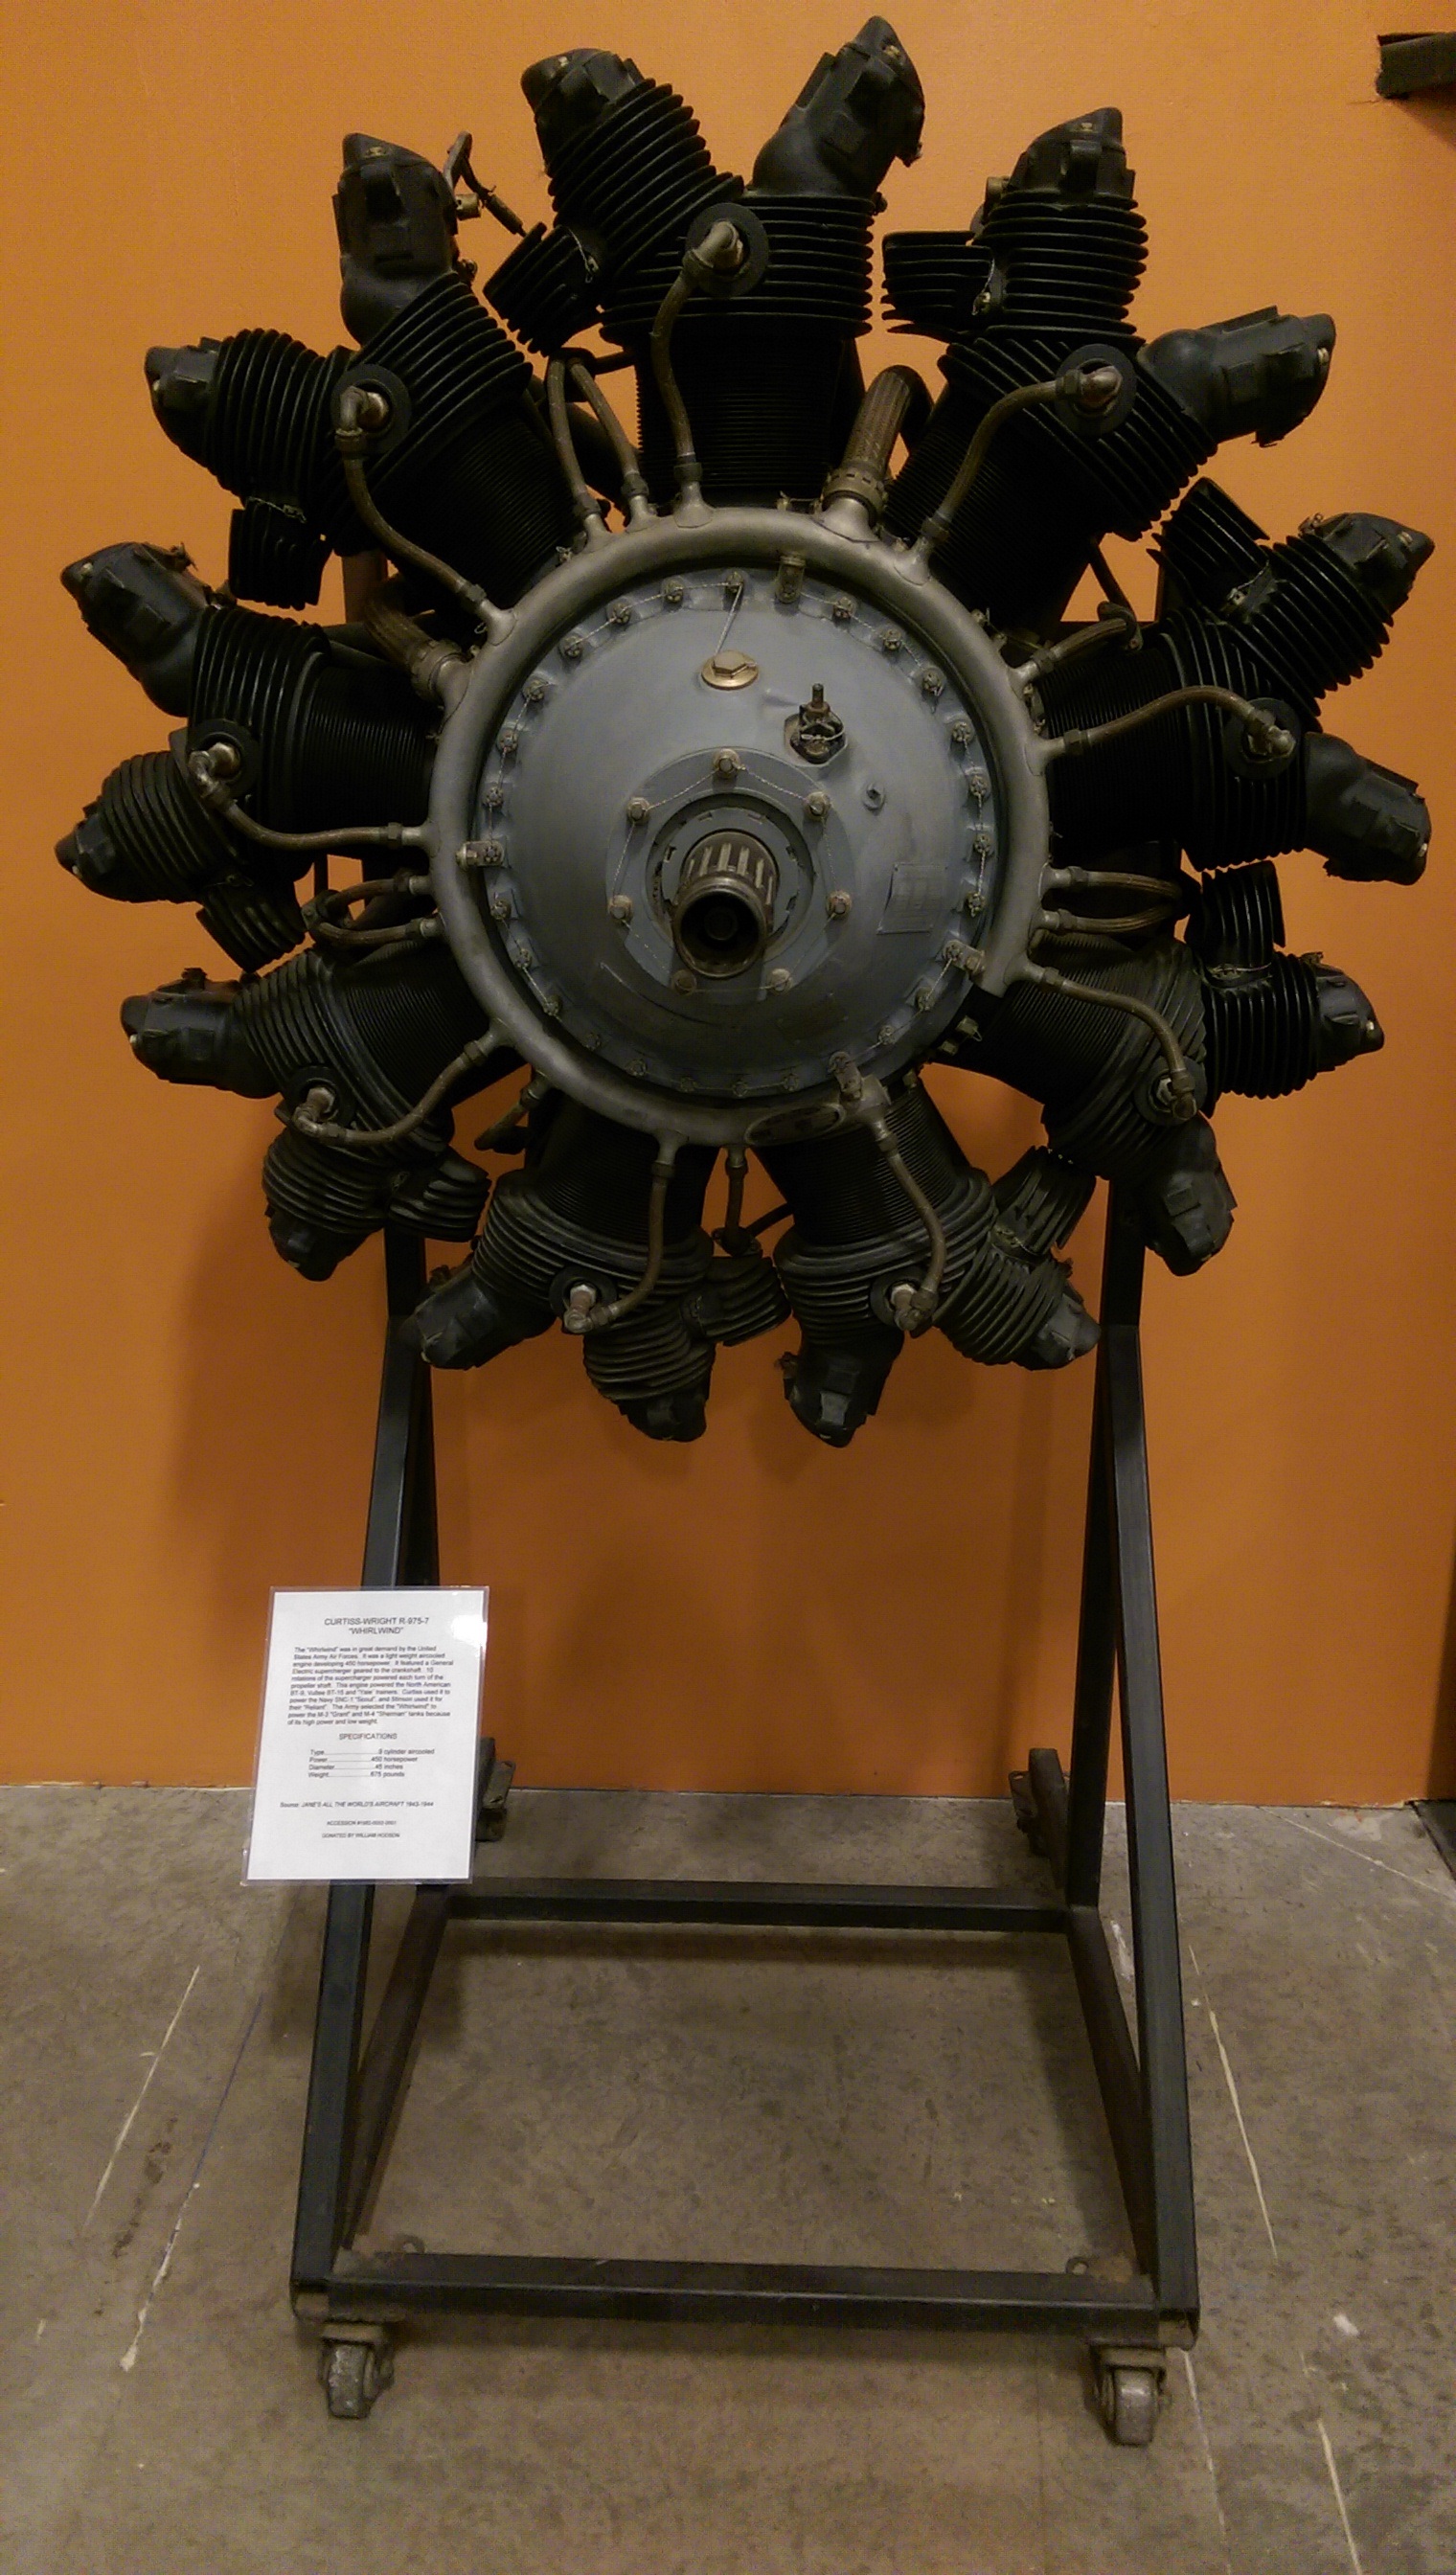
sky, wood, retro, clock, airplane, aviation, machine, furniture, sculpture, power, art, design, engine, motor, tourist attraction